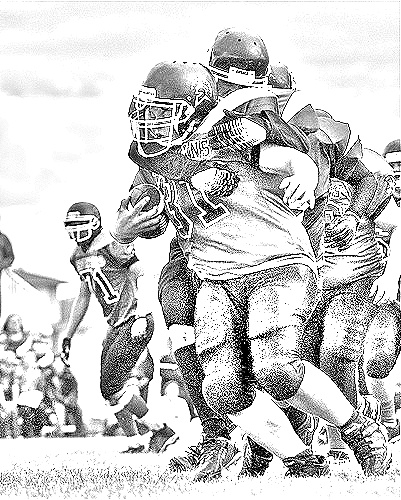
Portrait style: Sketch Portrait